I Have Lived

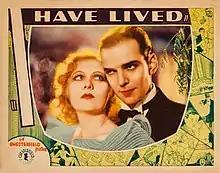

I Have Lived is a 1933 American drama film directed by Richard Thorpe and starring Alan Dinehart, Anita Page and Allen Vincent.